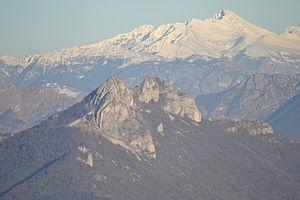
Le Triangolo Lariano est une zone géographique située en Lombardie dans la province de Côme. Il comprend la partie terrestre située entre les deux bras du lac de Côme et est occupé par des chaînes de montagnes préalpines, qui culminent au Monte San Primo. Il est représenté par une institution territoriale intermédiaire appelée Comunità montana del Triangolo Lariano, dont le siège se situe à Canzo.